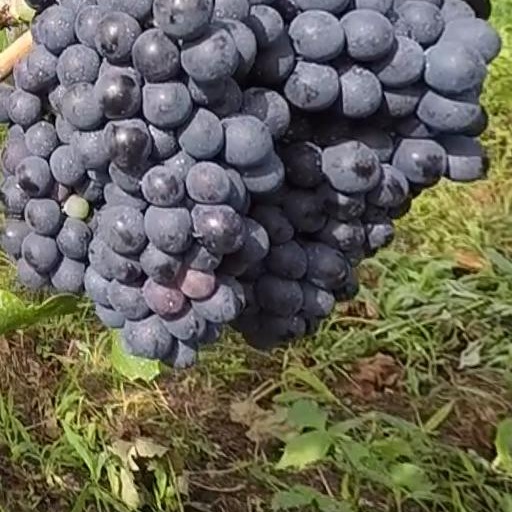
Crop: grape